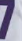
Number: 7